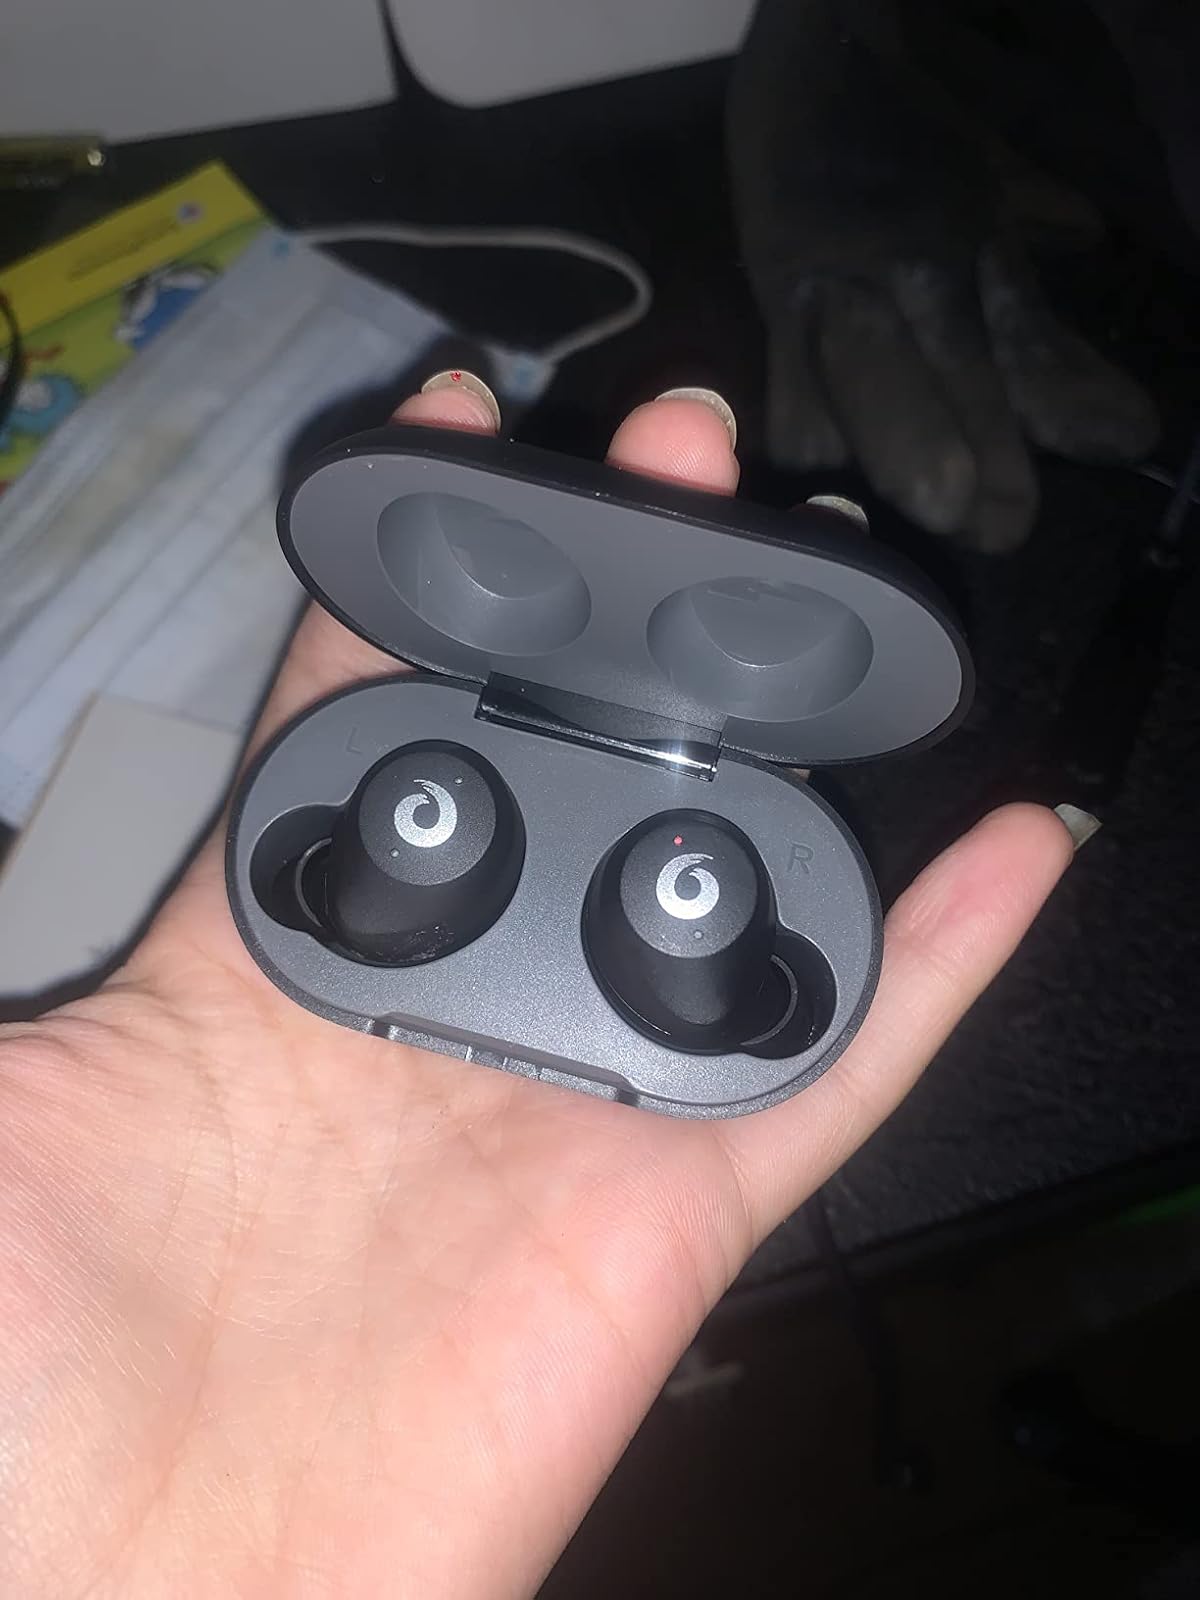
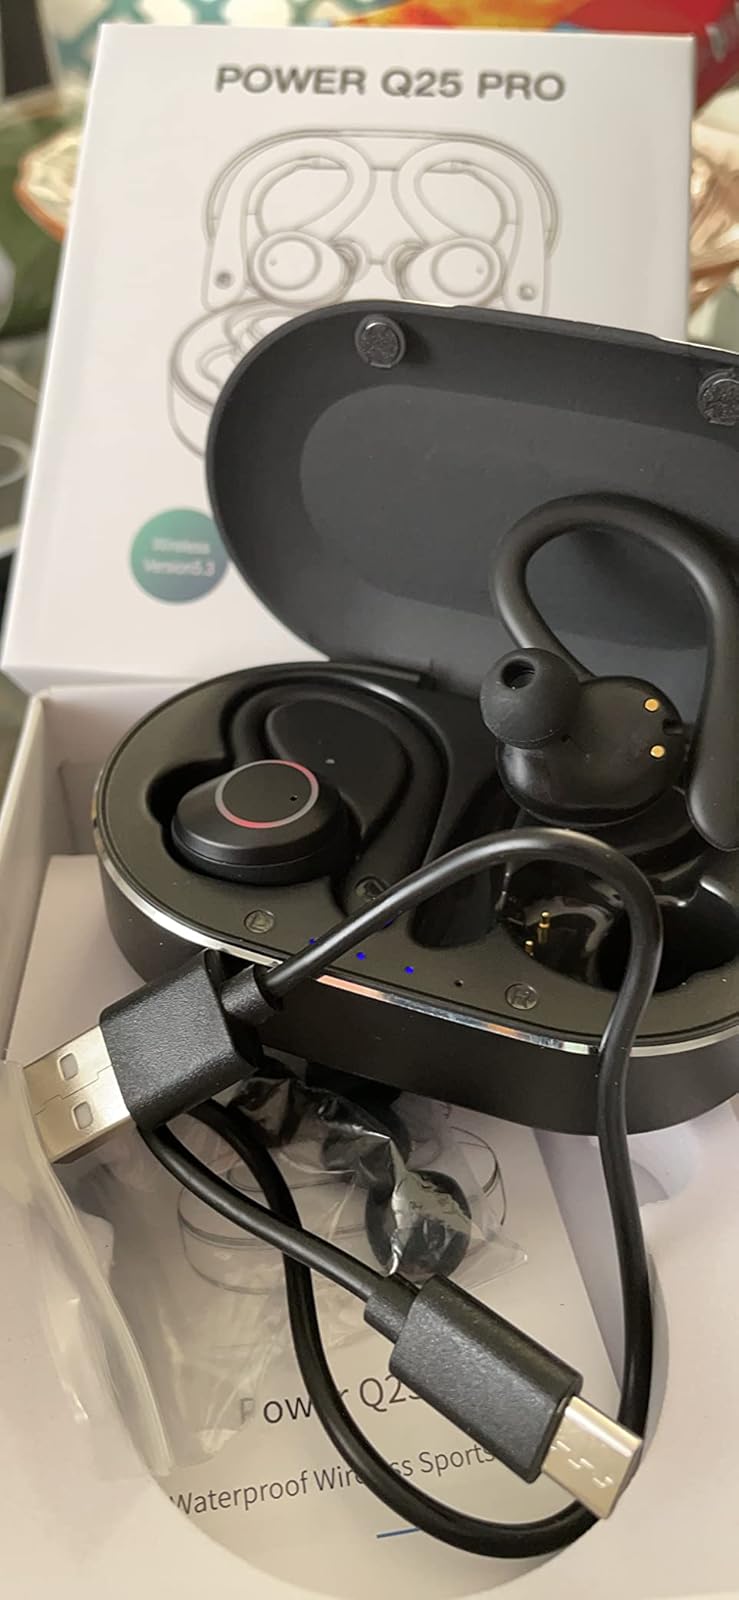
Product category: earbuds
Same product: no